Steve Adler (politician)

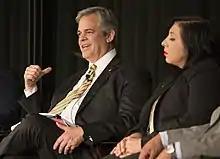
Adler speaking at the LBJ Library's Future forum regarding the Austin Mayor's Task Force Report on Institutional Racism and Systemic Inequities, 2017.

In March 2015, Adler denounced an anonymous group's attempt to inflame discussion of gentrification in historically black neighborhoods of East Austin by placing stickers on the doors of East Side businesses that proclaimed them off-limits to non-whites. "This is an appalling and offensive display of ignorance in our city," said Adler. "Our city is a place where respect for all people is a part of our spirit and soul. We will keep it that way."